Gurkha

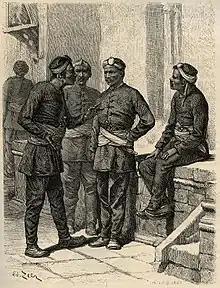
Nepali soldiers; drawing by Gustave Le Bon, 1885

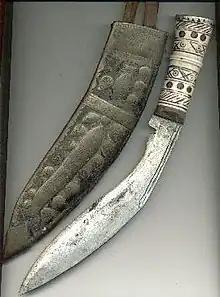
A khukuri, the signature weapon of the Gurkhas

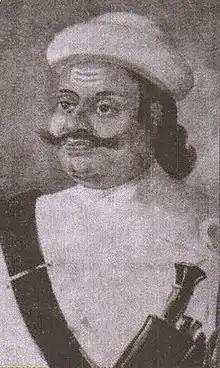
Kaji (equivalent to Prime Minister of Gorkha Kingdom) Vamshidhar "Kalu" Pande and Chief of the Gorkhali Army; one of the most highly decorated Gorkhali commanders

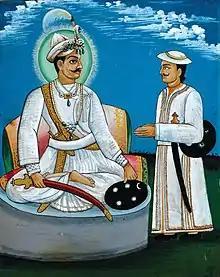
King of Gorkha Kingdom and founder of modern Gorkhali Force "Maharajadhiraja" Prithvi Narayan Shah, (1743–1775) consulting with his first Army Chief "Senapati" Shivaram Singh Basnyat (d. 1747)

The Gurkhas or Gorkhas, with the endonym Gorkhali (Nepali: गोर्खाली ), are soldiers native to the Indian subcontinent, chiefly residing within Nepal and some parts of North India.